Airbus A320 family

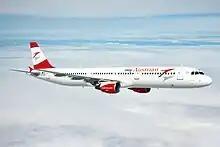
The A321 is longer than the A320; overwing exits are replaced by doors.

The baseline A320 has given rise to a family of aircraft which share a common design but with passenger capacity ranges from 100, on the A318, to 220, on the A321. They compete with the 737, 757, and 717. Because the four A320 variants share the same flight deck, all have the same pilot type rating. Today all variants are available as corporate jets. An A319 variant known as A319LR was also developed. Military versions like A319 MPA also exist. American Airlines is the largest airline operator of the A320 family of aircraft, with 392 aircraft in service as of 30 September 2017.